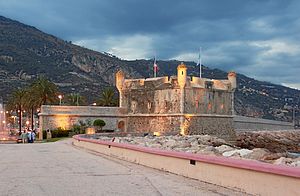
Menton / Turisme
Jean Cocteau-museet
Menton er en by i det sydøstlige Frankrig, øst for Monaco og tæt på grænsen til Italien. Byen ligger ud til Middelhavet og har flere strande og to havne. Byen har omkring 315 solskinsdage om året, og citroner kan dyrkes året rundt. Der afholdes en stor citron festival hver år i februar.